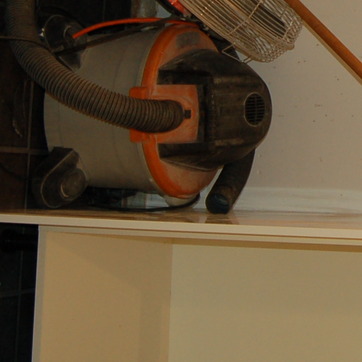
Material: plastic